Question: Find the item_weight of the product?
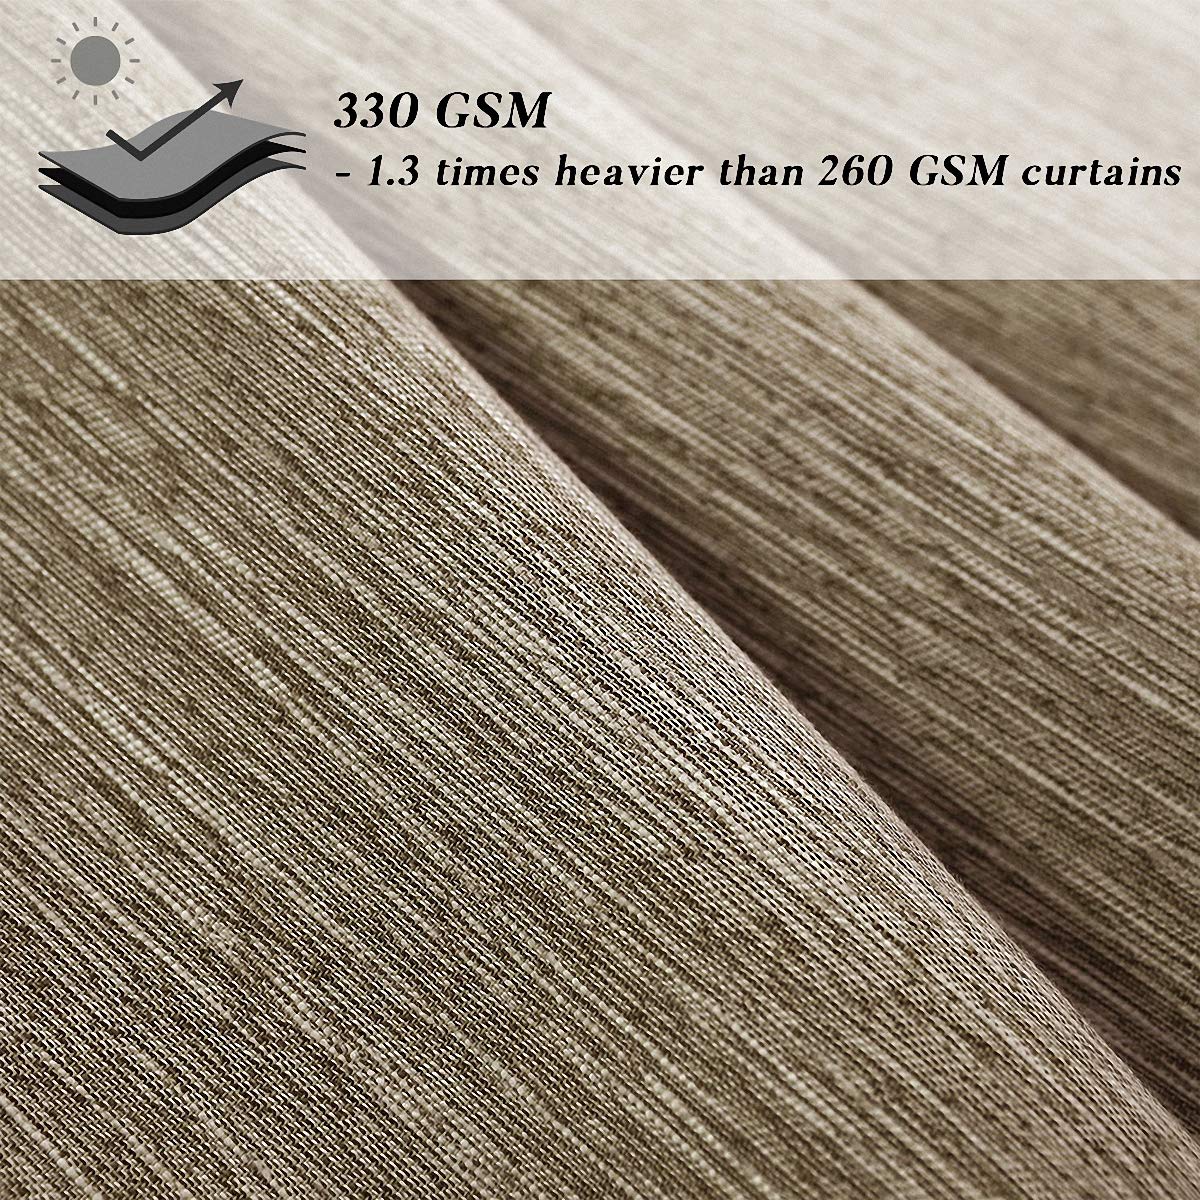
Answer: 330.0 gram